Severian Baranyk

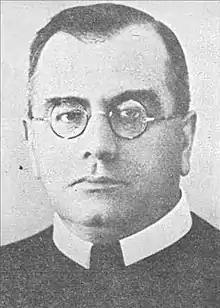

Severian Stefan Baranyk (18 July 1889 - ) was a Ukrainian Greek Catholic priest and martyr.